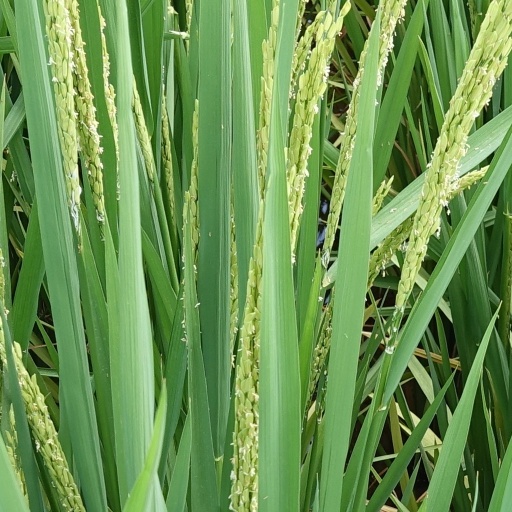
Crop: rice